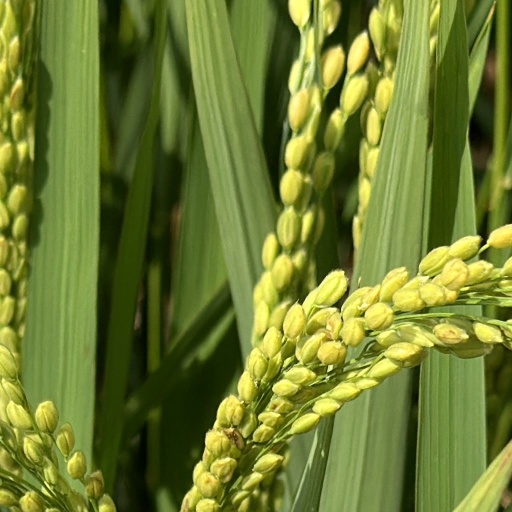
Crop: rice